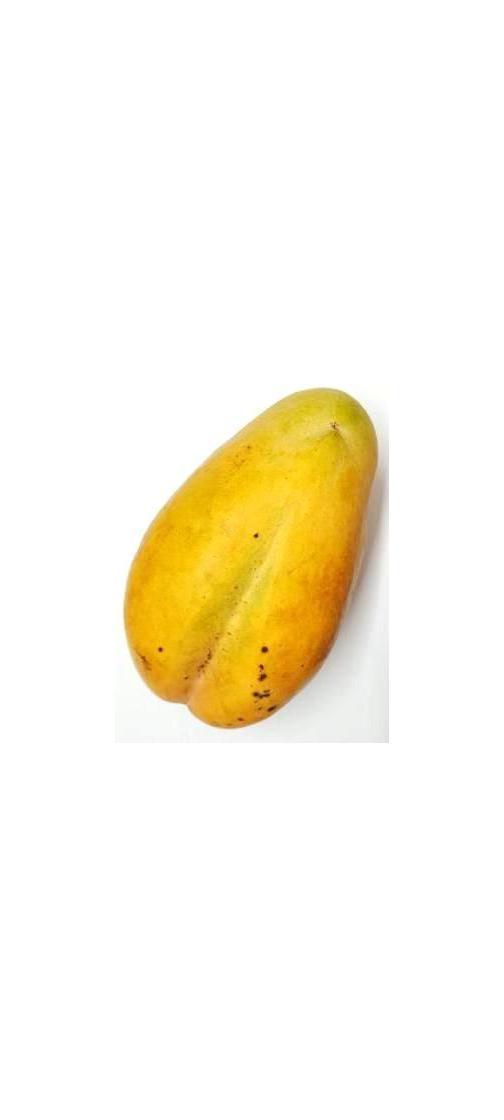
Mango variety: Bari-11